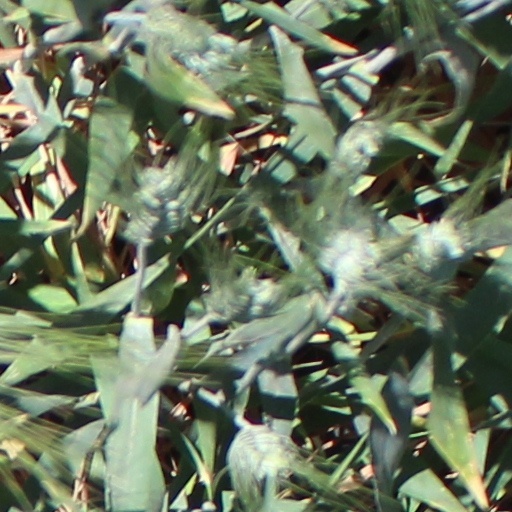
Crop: wheat